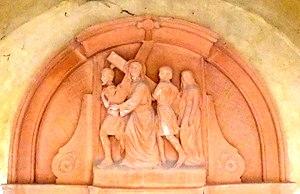
St-Cyr Campo Santo ch de croix
Saint-Cyr est une commune située dans le département de l'Ardèche, en région Auvergne-Rhône-Alpes.
L'église Saint-Cyr est érigée dans la commune de Saint-Cyr, département de l'Ardèche en région Auvergne-Rhône-Alpes. L'édifice est situé au centre du village.